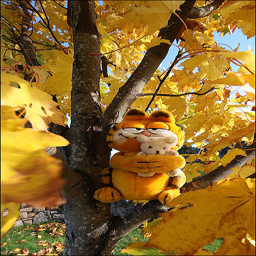
autumn colours on a wall and a tree